New York State Route 231

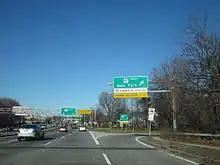
NY 231 northbound at the Southern State Parkway in North Babylon

NY 231 begins at an intersection with NY 27A (Montauk Highway) in the Incorporated Village of Babylon. From there, the route progresses northward around Hawleys Lake as a four-lane freeway. A short distance north of NY 27A, NY 231 meets ramps from County Route 50 (John Street), but only provides service to the county road from the southbound direction.